Qarta

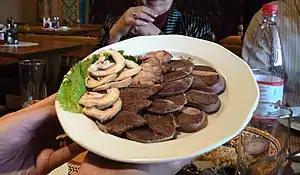
A platter of horse meat served traditionally as an appetizer (qarta and qazy on the left and right respectively)

Qarta is a Kazakh, Kyrgyz and Uzbek dish of boiled and pan-fried horse rectum, taken from the final few inches of digestive tract before the muscular part of the anus. It is served without sauce or spices. The section includes "strong tissue on the outside" and "gradations of tender mucous membrane tissue and fatty mass on the inside" and includes a layering of soft and hard tissues that dense and varied with fat, according to a reviewer from Vice.com. It is prepared in various ways to clean it thoroughly and remove any unpleasant taste due to the provenance of the tissue. One method is to turn it inside out and wash it thoroughly. It can also be smoked for 24 hours and then (sometimes) dried for an additional 48 hours. Or it can be boiled for a couple of hours. It is then sliced into rounds, simmered in a "meat bouillon" and seasoned with salt, green pepper, and dill. It is often served with qazy.